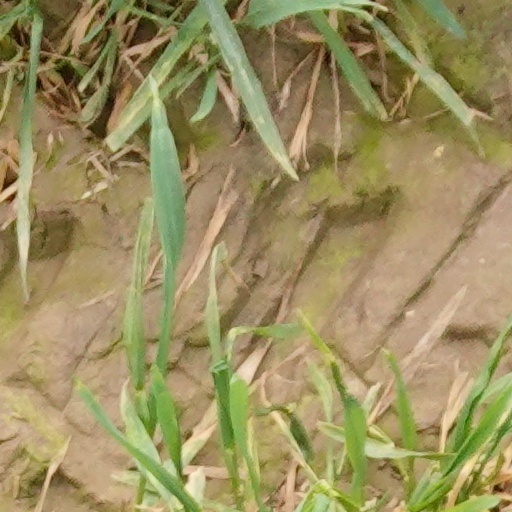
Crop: wheat